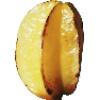
Label: Carambula 1